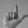
ASL letter: L